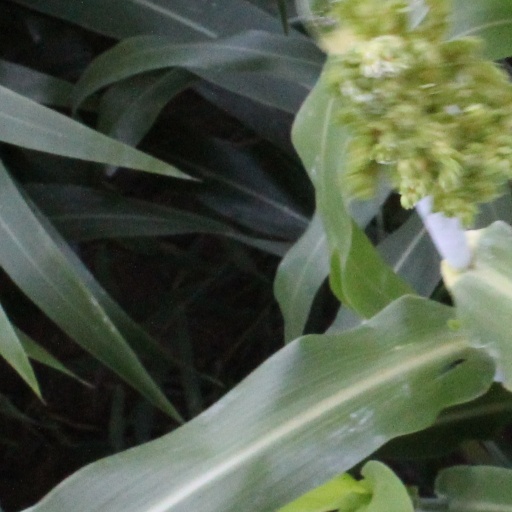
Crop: sorghum